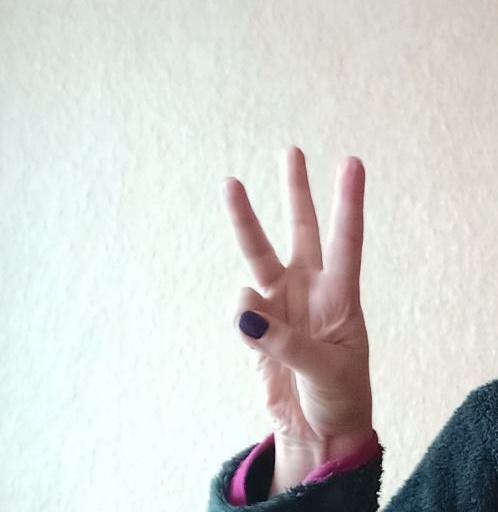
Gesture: three